VF-12

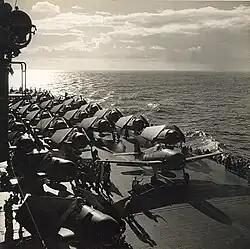
VF-12 F6F-3 launches from in 1943

VF-12 equipped with F6F-3 Hellcats formed part of Carrier Air Group 12 (CAG-12) and was assigned to , flying aboard on 1 August 1943. CAG-12 supported the Battle of the Treasury Islands from October-November before the "Saratoga" returned to Pearl Harbor on 30 November.